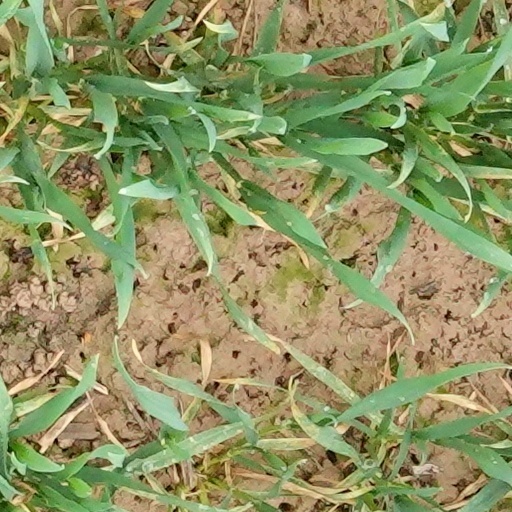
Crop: wheat